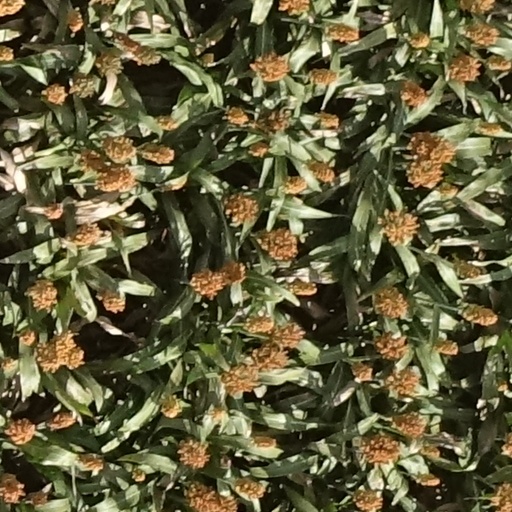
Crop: sorghum